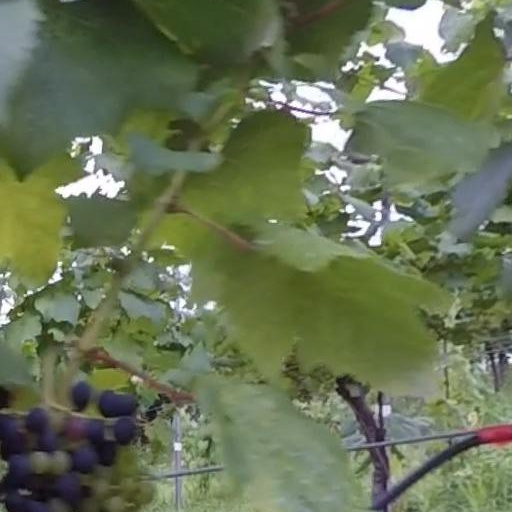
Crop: grape